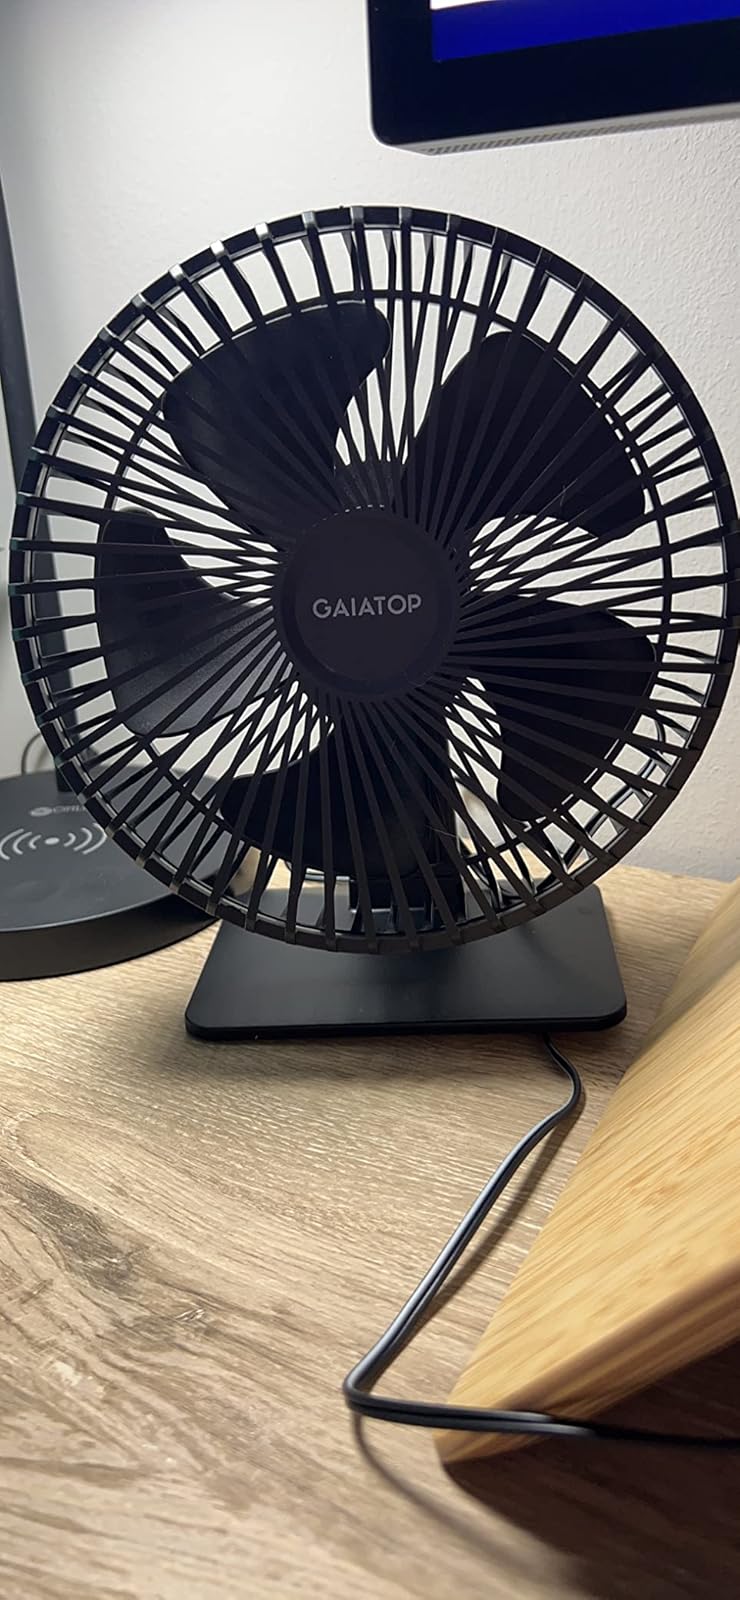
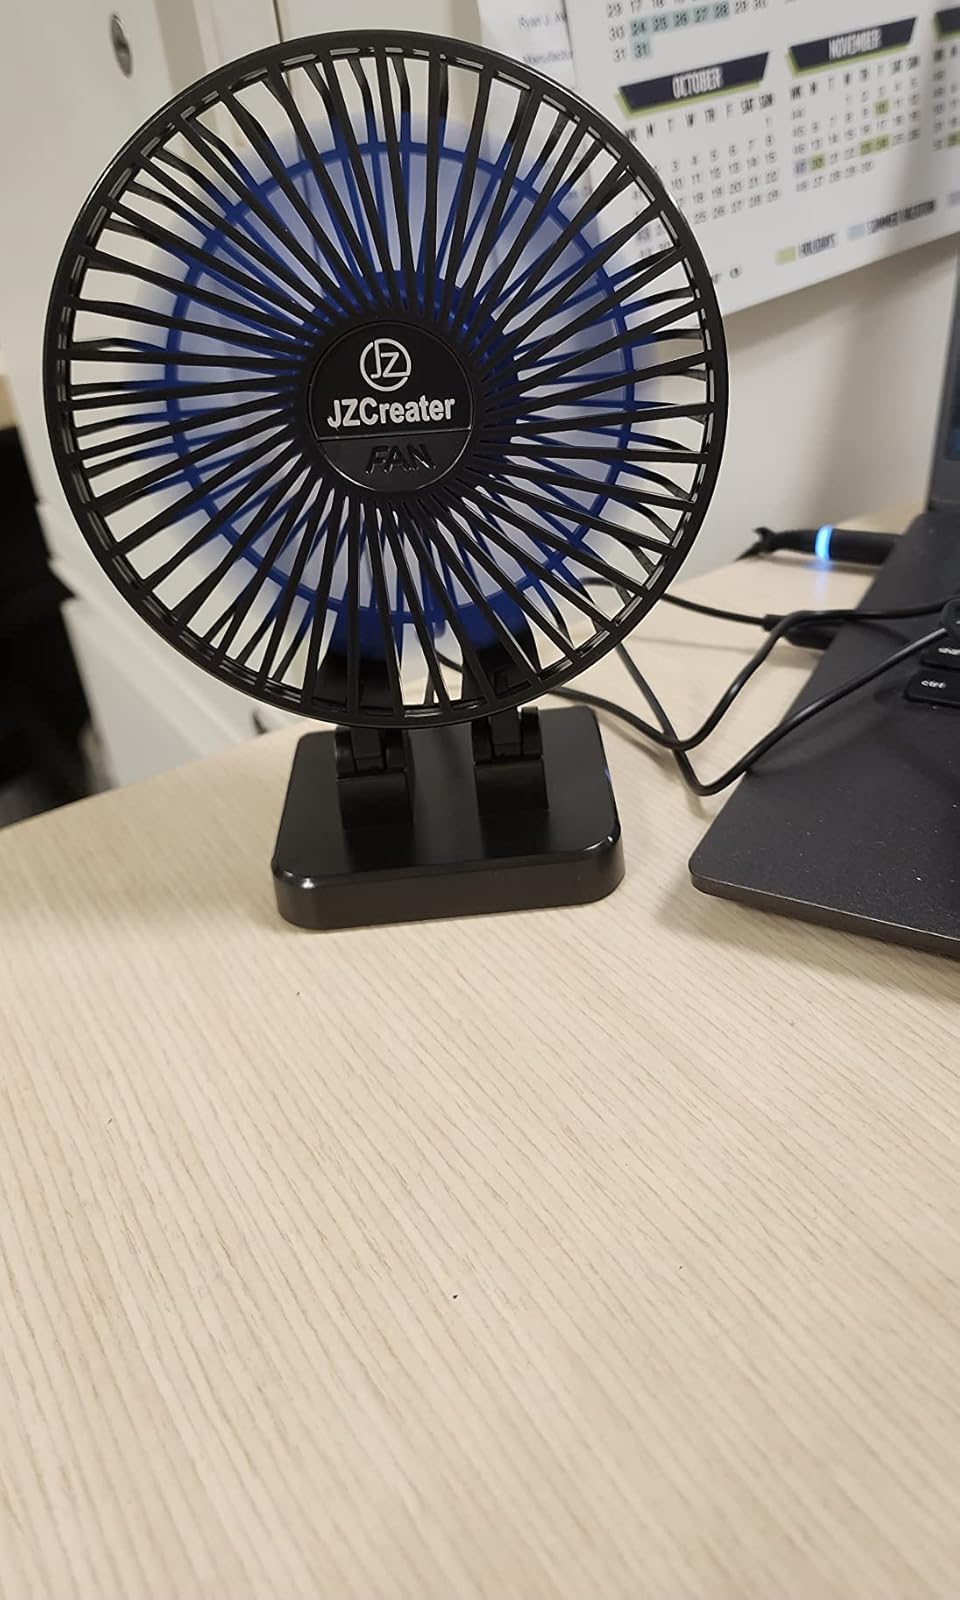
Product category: fan
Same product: no